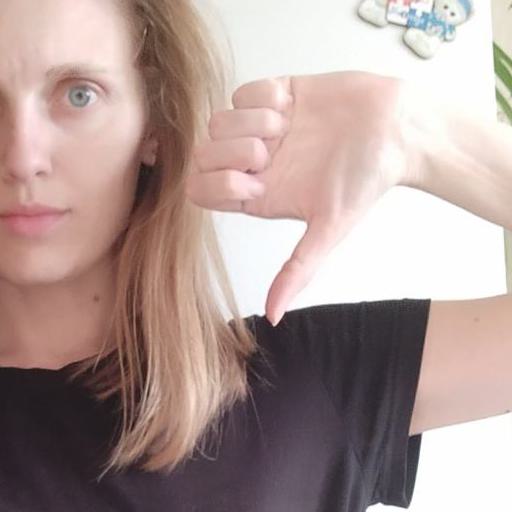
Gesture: dislike